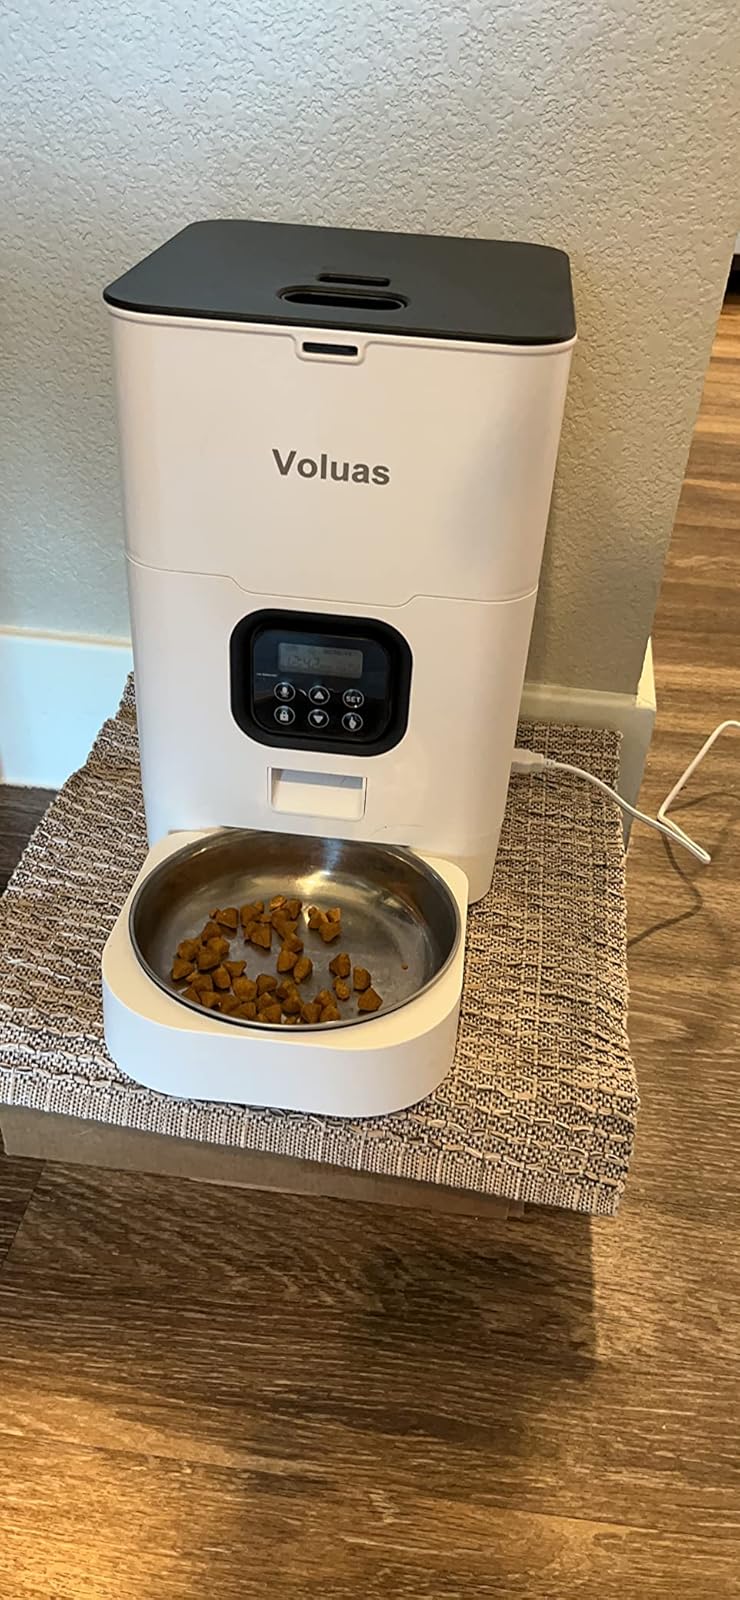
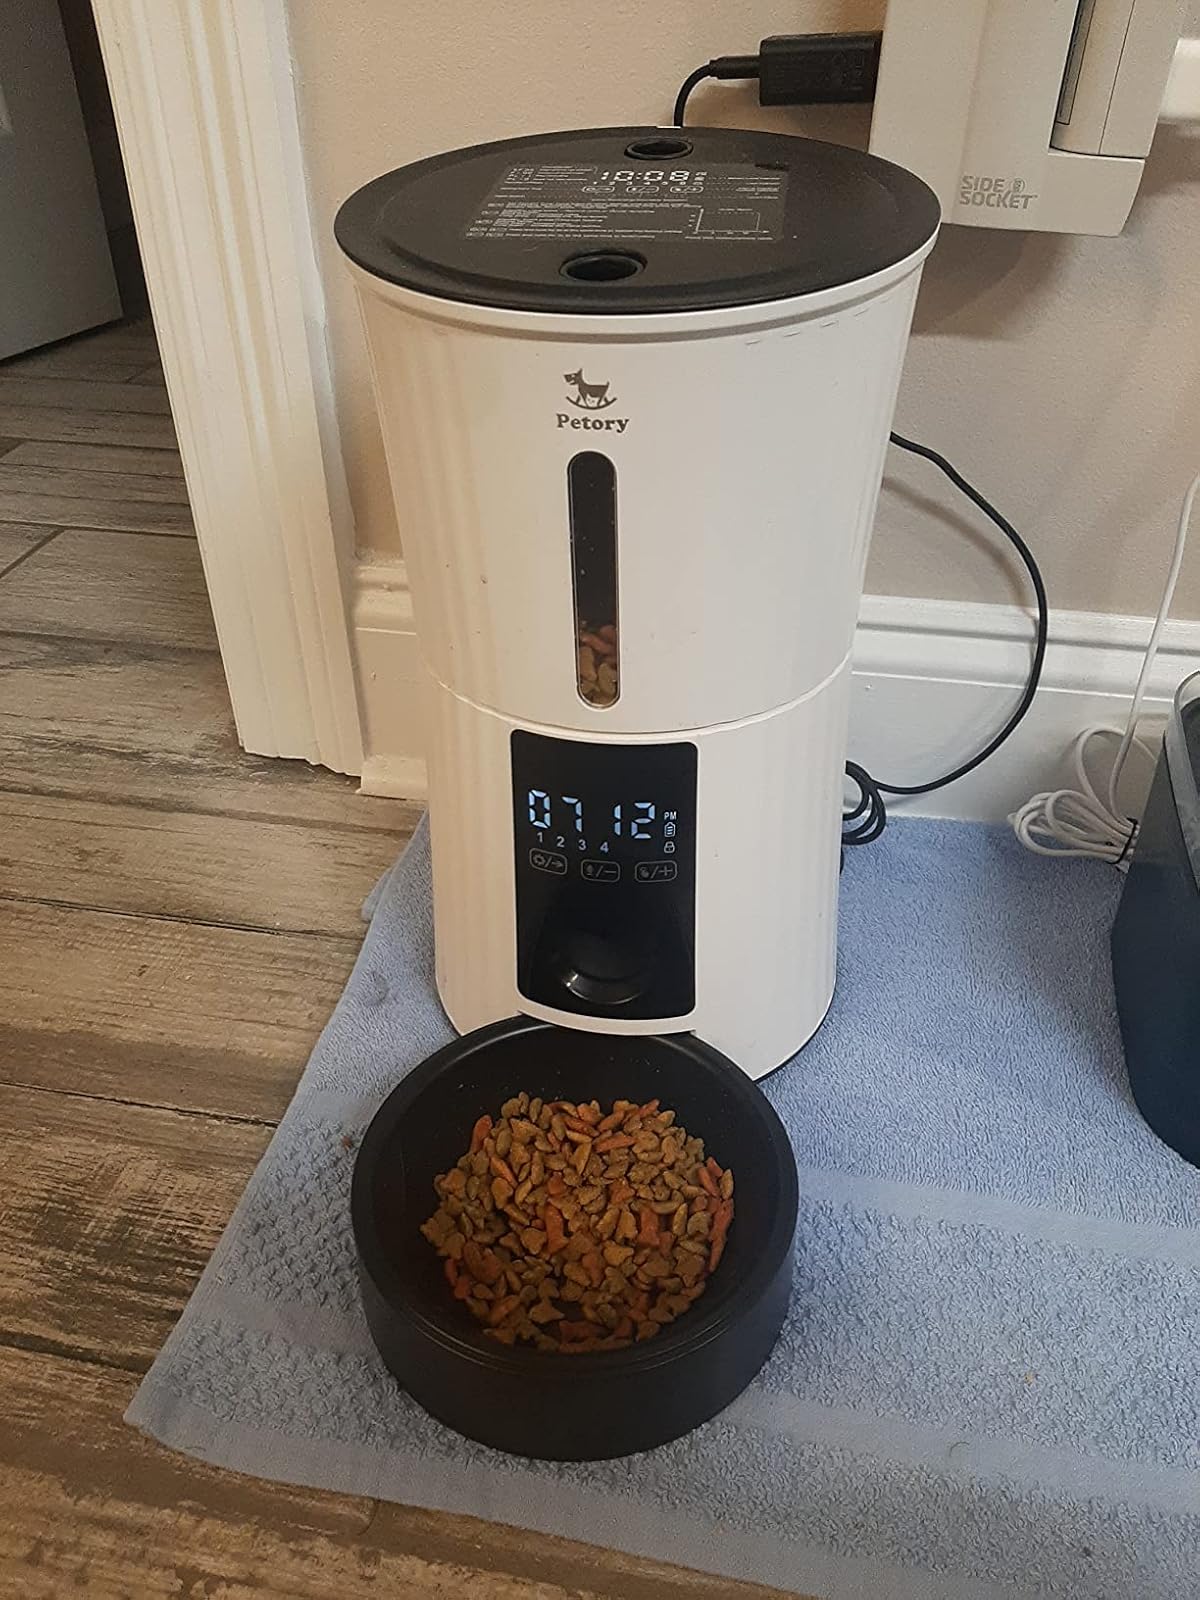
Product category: items_feeder
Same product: no